2016 Bad Boy Off Road 300

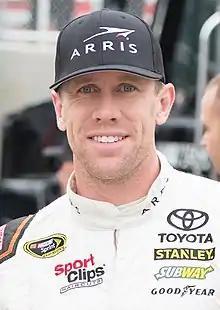
Carl Edwards scored the pole position.

Carl Edwards scored the pole for the race with a time of 28.119 and a speed of . He said afterwards that his team "just give me fast race cars. We worked in qualifying trim most of our first practice this weekend and now we have to translate that speed to a good race set-up for Sunday. We’d like to come out of here with the trophy and make our way to the next round of the Chase.”